Chabela Romero

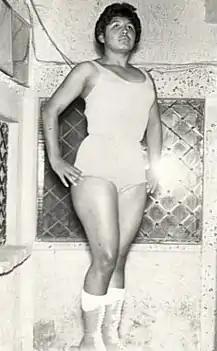
Romero in 1956

Isabela "Chabela" Romero Rangel (September 11, 1936April 19, 1985) was a Mexican professional wrestler. She was one of the first Mexican women to become a professional wrestler when women became a regular fixture in the early 1950s. During her career she won the Mexican National Women's Championship three times, and both the UWA World Women's Championship and the Japanese All Pacific Championship once.